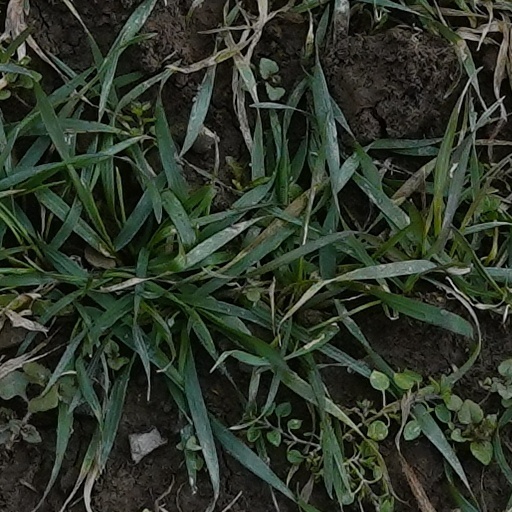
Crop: wheat